Dragonfire (video game)

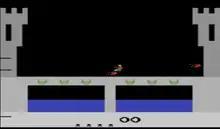
The player jumping over a fireball on the first stage, the castle bridge

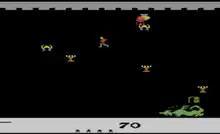
The second stage: the treasure room

Each level of "Dragonfire" has two stages. The first stage is a side view of the character trying to cross a drawbridge to reach a castle. To traverse the bridge, the player must duck under high fireballs and jump over low fireballs. Upon success, the second stage begins, which has a more top-down point of view. The player guides the character around the room collecting treasure and dodging fireballs spewed by a dragon that patrols the bottom of the screen. Collecting every piece of treasure opens a door to the next level.